I. N. Debenham House

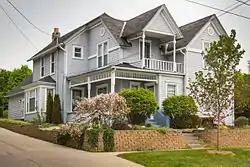

The I. N. Debenham House is a private house located at 1101 Emmet Street in Petoskey, Michigan. It was placed on the National Register of Historic Places in 1986.